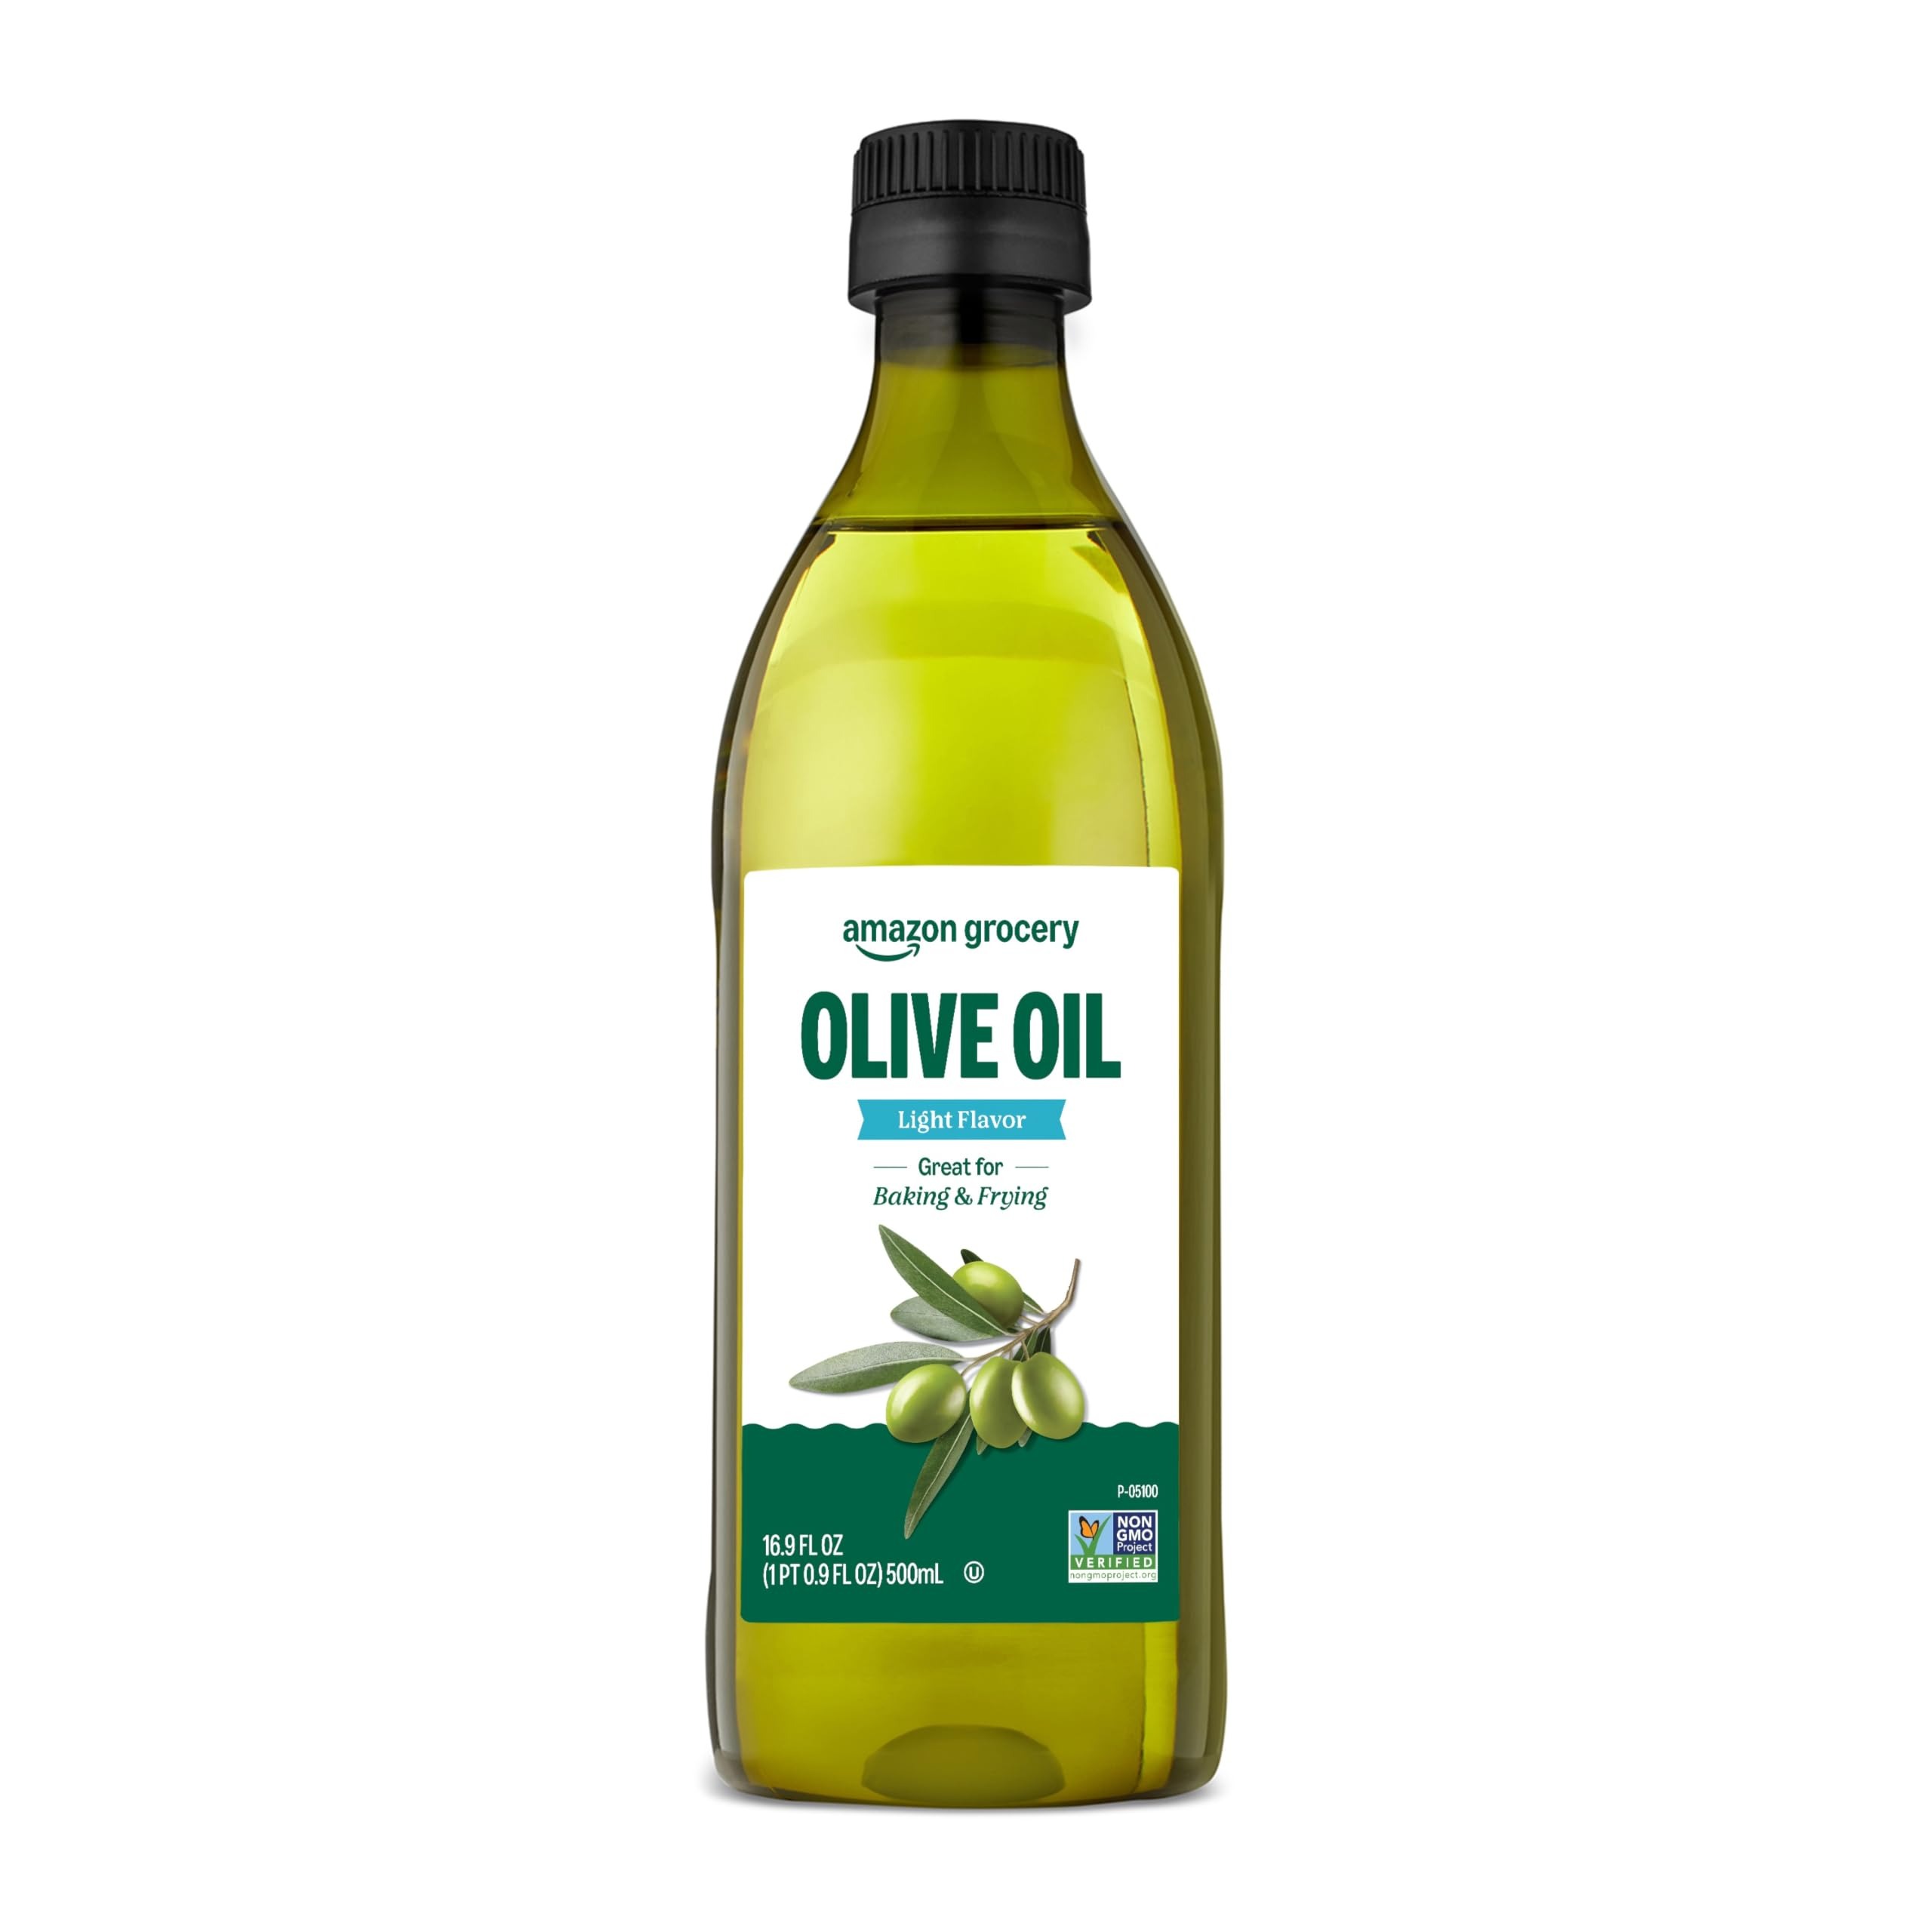
Item Name: Amazon Grocery, Olive Oil, Light Flavor, 16.9 Fl Oz (Previously Amazon Fresh, Packaging May Vary)
Bullet Point 1: One 16.9 fluid ounce bottle of Olive Oil, Mild Flavor
Bullet Point 2: Some of your favorite Amazon Fresh products are now part of the Amazon Grocery brand! Although packaging may vary during the transition, the ingredients and product remain the same. Thank you for your continued trust in our brand
Bullet Point 3: Light flavor, great for baking and frying
Bullet Point 4: Light and subtle in taste. Non-GMO.
Bullet Point 5: Amazon Grocery has all the favorites you love for less. You’ll find everything you need for great-tasting meals in one shopping trip
Bullet Point 6: Feed your every day with Amazon Grocery
Product Description: One 16.9 fluid ounce bottle of Olive Oil, Mild Flavor
Value: 16.9
Unit: Fl Oz

Price: 7.59